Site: brandenburg
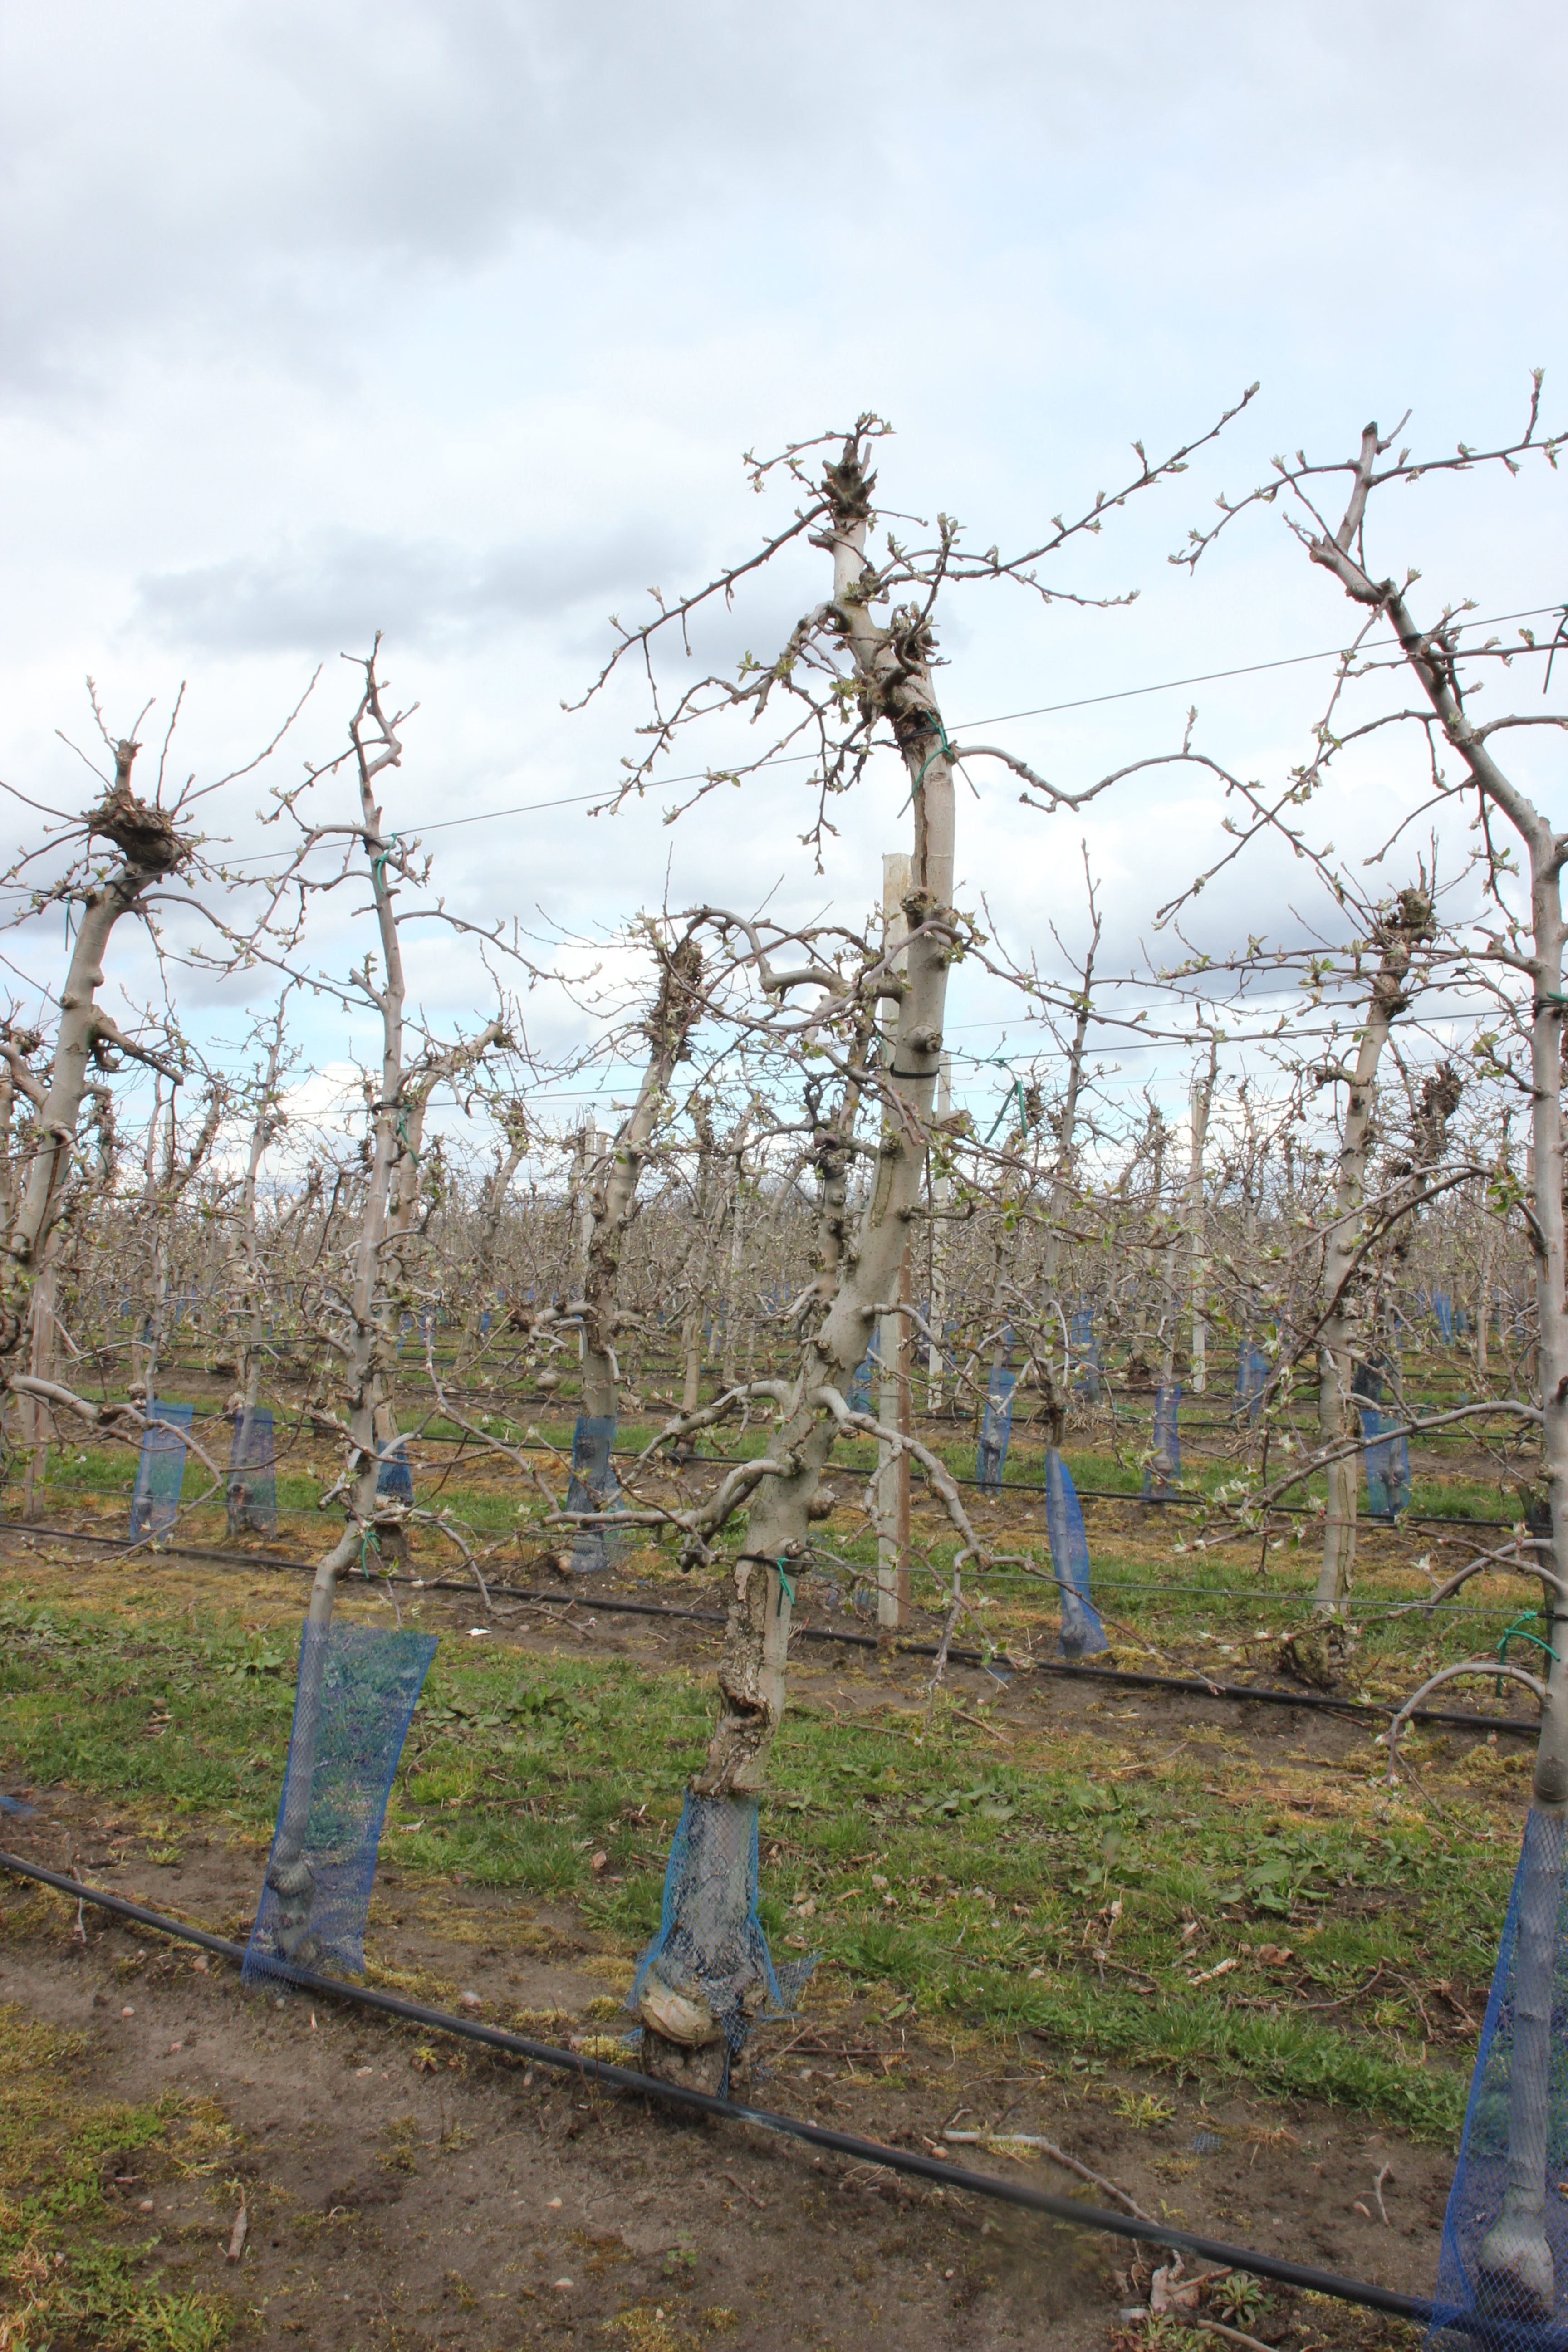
Growth stage (BBCH 55): Inflorescence emergence